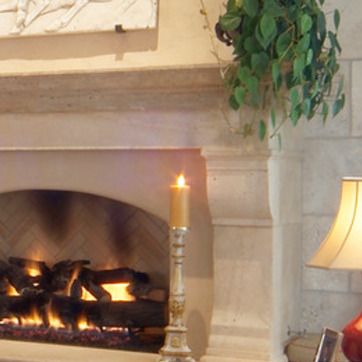
Material: other